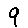
Label: 9